Operation Pleshet

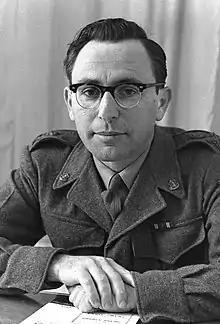
Zvi Zur, then commander of the 54th Battalion

Orders were immediately issued (at 06:00) to start new preparations. Under the new ones, two companies from the 51st Battalion were to base themselves in Hatzor and Barqa, respectively. The 52nd Battalion was to prepare at Camp Bilu (next to Kfar Bilu). The 53rd Battalion was to put two companies in Be'er Tuvia, two platoons in Negba, and one in Kfar Warburg. Two companies from the 54th were to be placed at Tel Nof (Eqron Airbase). Six platoons from the 55th were to be based between al-Maghar and al-Qubayba. The 8th Brigade was to be based between Gat, Gal On and Nitzanim, as well as remaining in the Gedera–Bashit area. A battalion was also temporarily transferred from Kiryati to Givati (now referred to as the 56th), preparing in Abu Shusha and Hulda. The 57th Battalion (Irgun) was to be placed in Zarnuqa. Of the Negev Brigade, two companies would be in Camp Julis and one in Camp Beit Daras. Finally, the artillery forces were to keep their former positions, as well as taking new ones in Bitzaron.